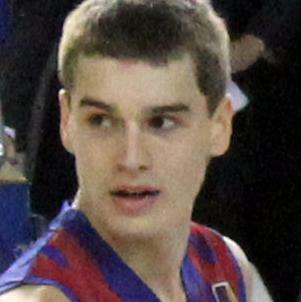
Age: 16